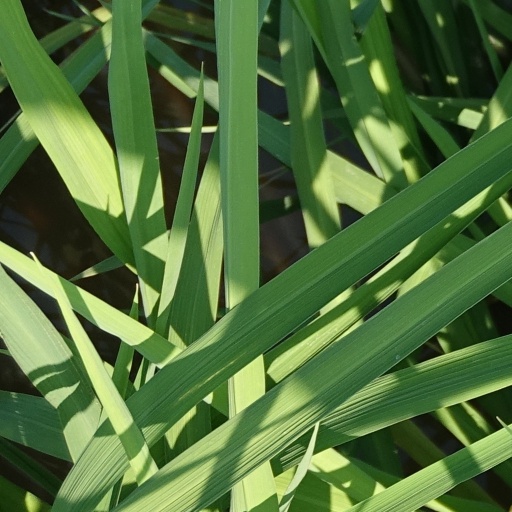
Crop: rice